Chhote Sarkar (1996 film)

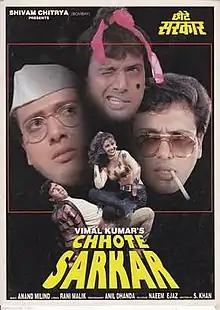
Promotional Poster

Chhote Sarkar (translation: Little Prince) is a 1996 Indian Hindi-language romantic thriller film directed by Vimal Kumar and written by S. Khan and Naeem-Ejaz The film starred Govinda and Shilpa Shetty. It is inspired from Sanjeev Kumar thriller suspense film "Anhonee".